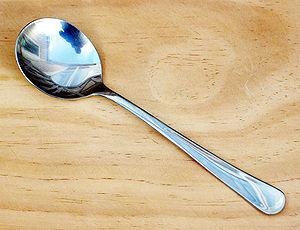
Un exemple d'arme
Cet article recense des types et dénominations de cuillères.
La cuillère à soupe, aussi appelée cuillère à table, ou parfois cuillère à bouche, est un ustensile de table destiné à porter à la bouche des aliments liquides ou peu consistants.
Le jeu des assassins, également appelé jeu de l'assassin, Gotcha, Killer ou paranoïa, est un jeu de rôle grandeur nature où le but des joueurs est de simuler l'assassinat d'autres joueurs, à l'aide d'armes factices et de jouets. Ce jeu est généralement joué dans les campus universitaires et parmi les communautés de lycéens.